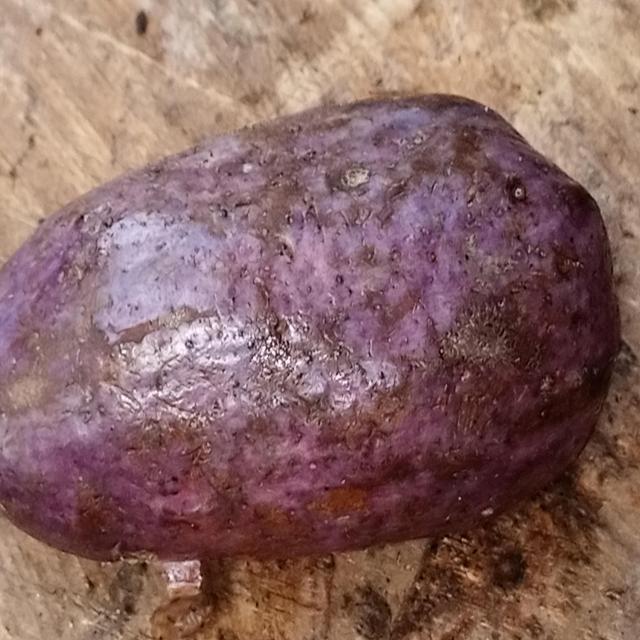
Plum grade: unaffected